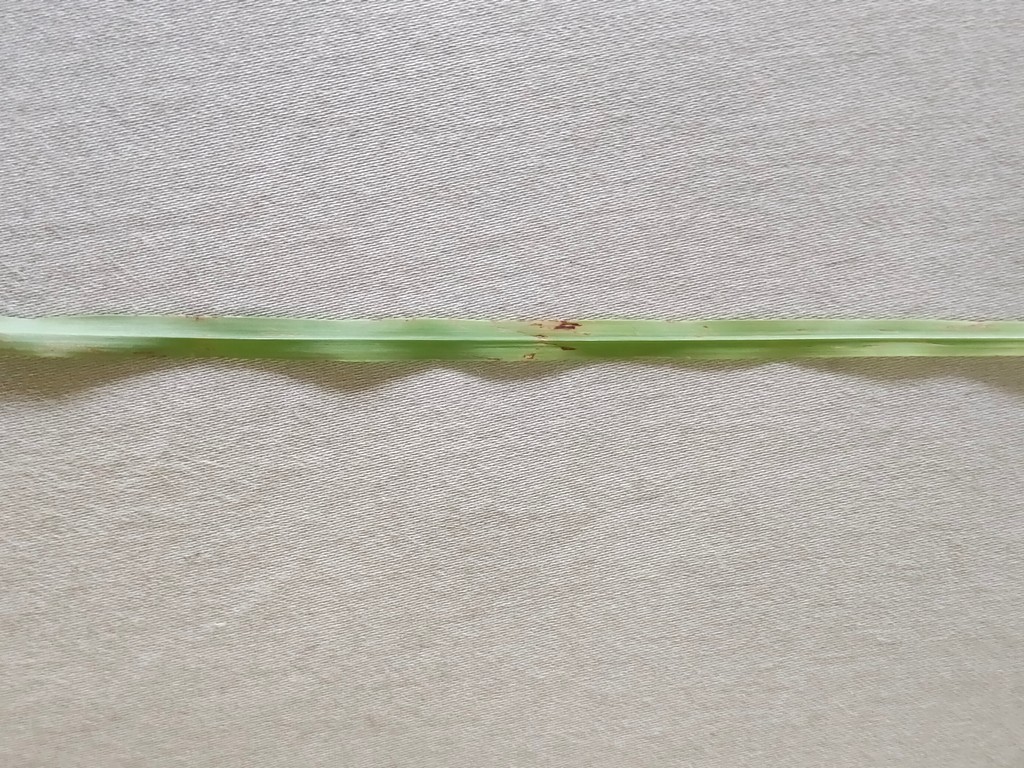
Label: Unhealthy